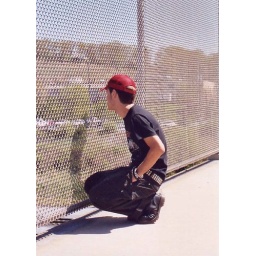
Josh looking at the trains at the train yard in Harrisburg. We were, um, spotted there and ran away.